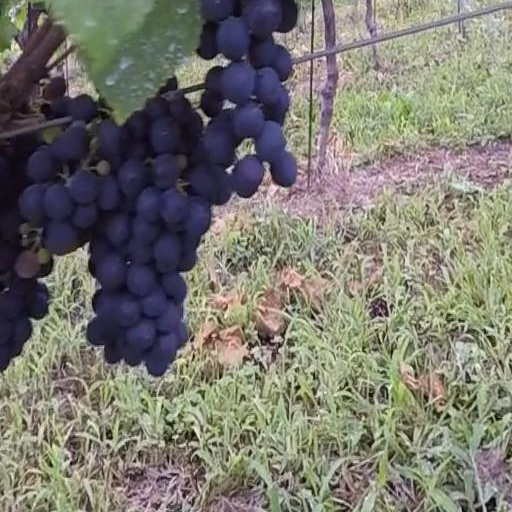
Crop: grape